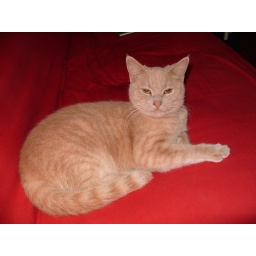
A new kitten is in the house